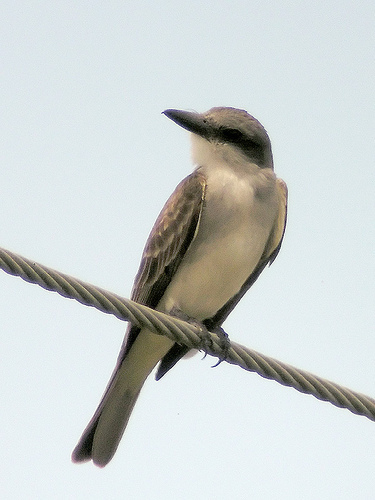
a brown bird with a tan belly and breast, with a pointed, dark brown bill that is large compared to its body.
the bird has a grey thick pointed bill and a white belly with a grey body.
this is a bird with a white belly and grey wings and a large beak.
this bird is grey with a white belly and a pointy, medium length beak.
this small bird has a gray crown and wings with a white belly and throat.
a white undersided bird with a characterizing black cheek patch on a gray feathered head.
this small bird has a grey head and wings with a white chest.
this bird is white and brown in color, with a black beak.
light grey bird with dark grey wings, a broad head with a darker grey cap and black cheeks, a thick long dark beak with a slight downward hook at the very tip.
this small bird has a grey head, wings, beak, and tail, with a white chest and chin.
Species: Gray Kingbird